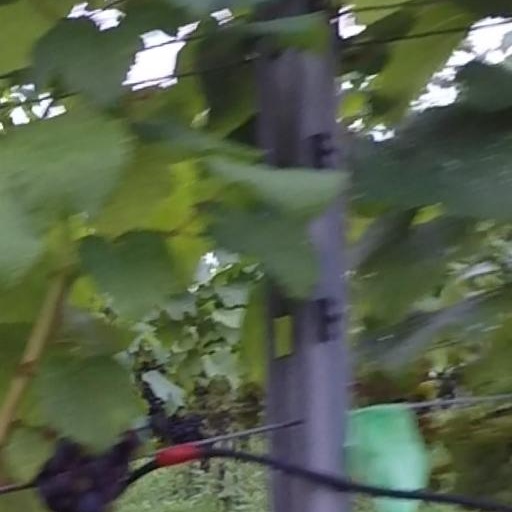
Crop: grape